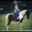
Label: horse